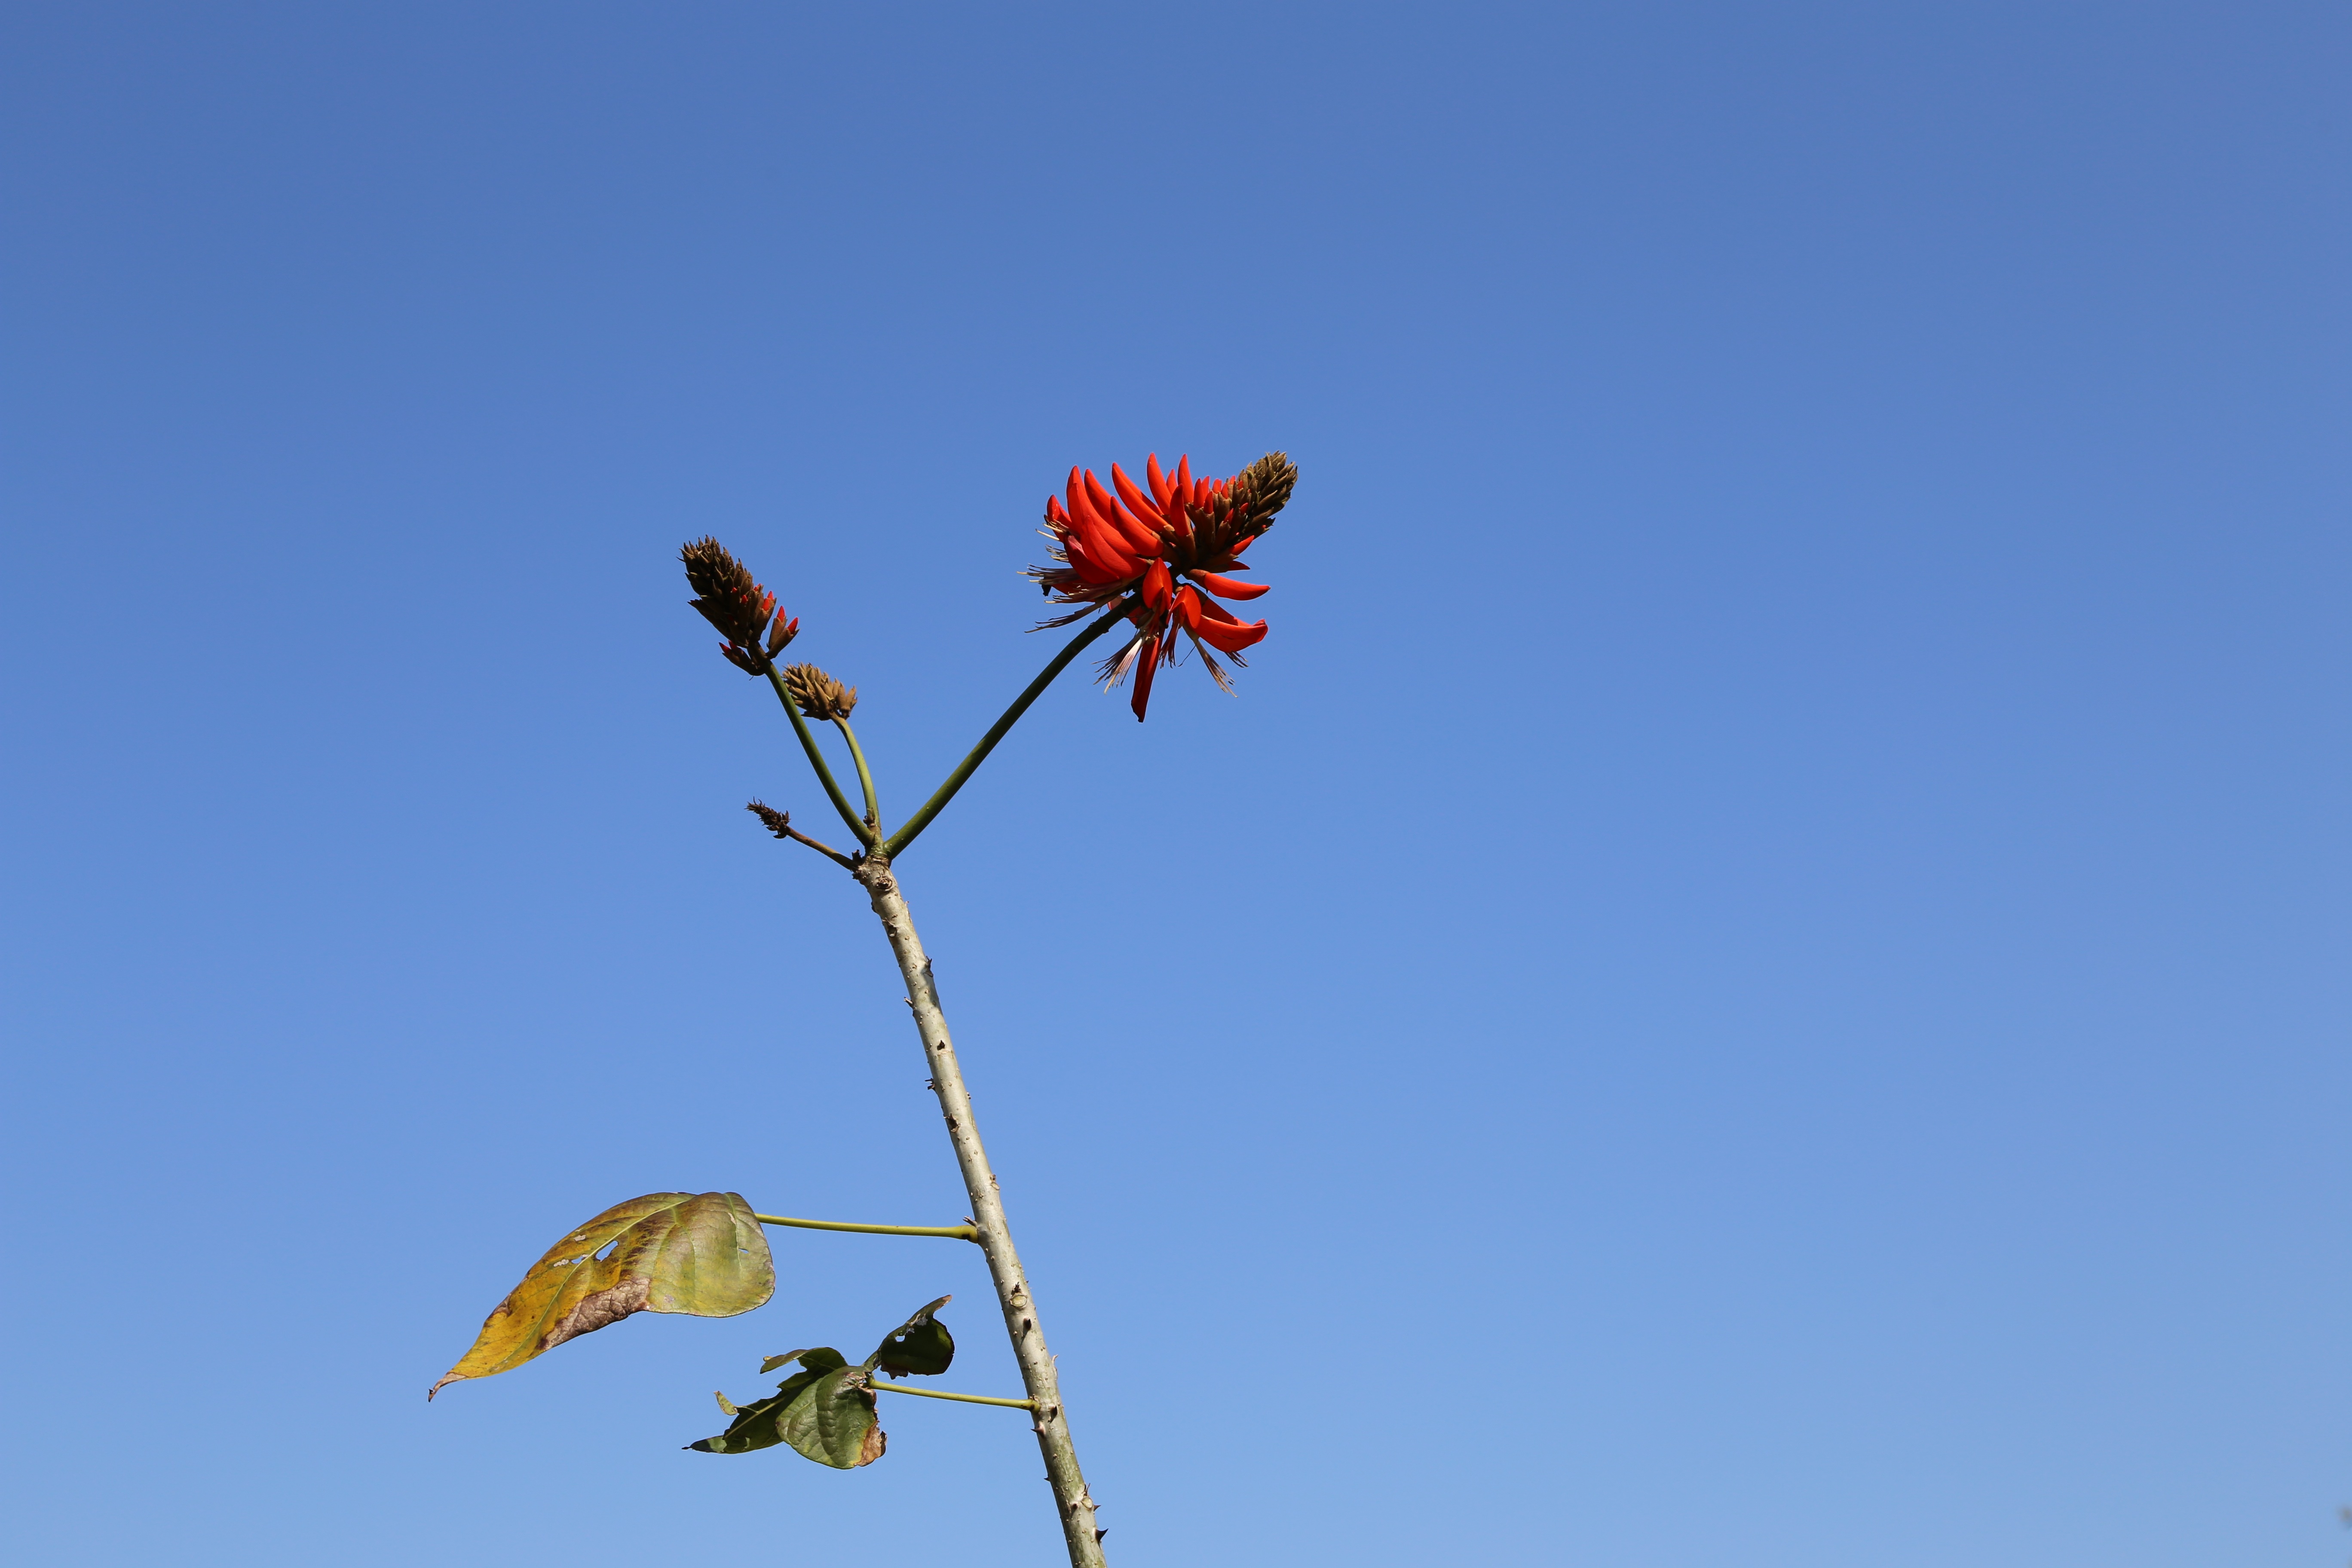
plant, sky, leaf, flower, flora, blue sky, guangdong, taishan, flowering plant, daisy family, kawashima under, land plant